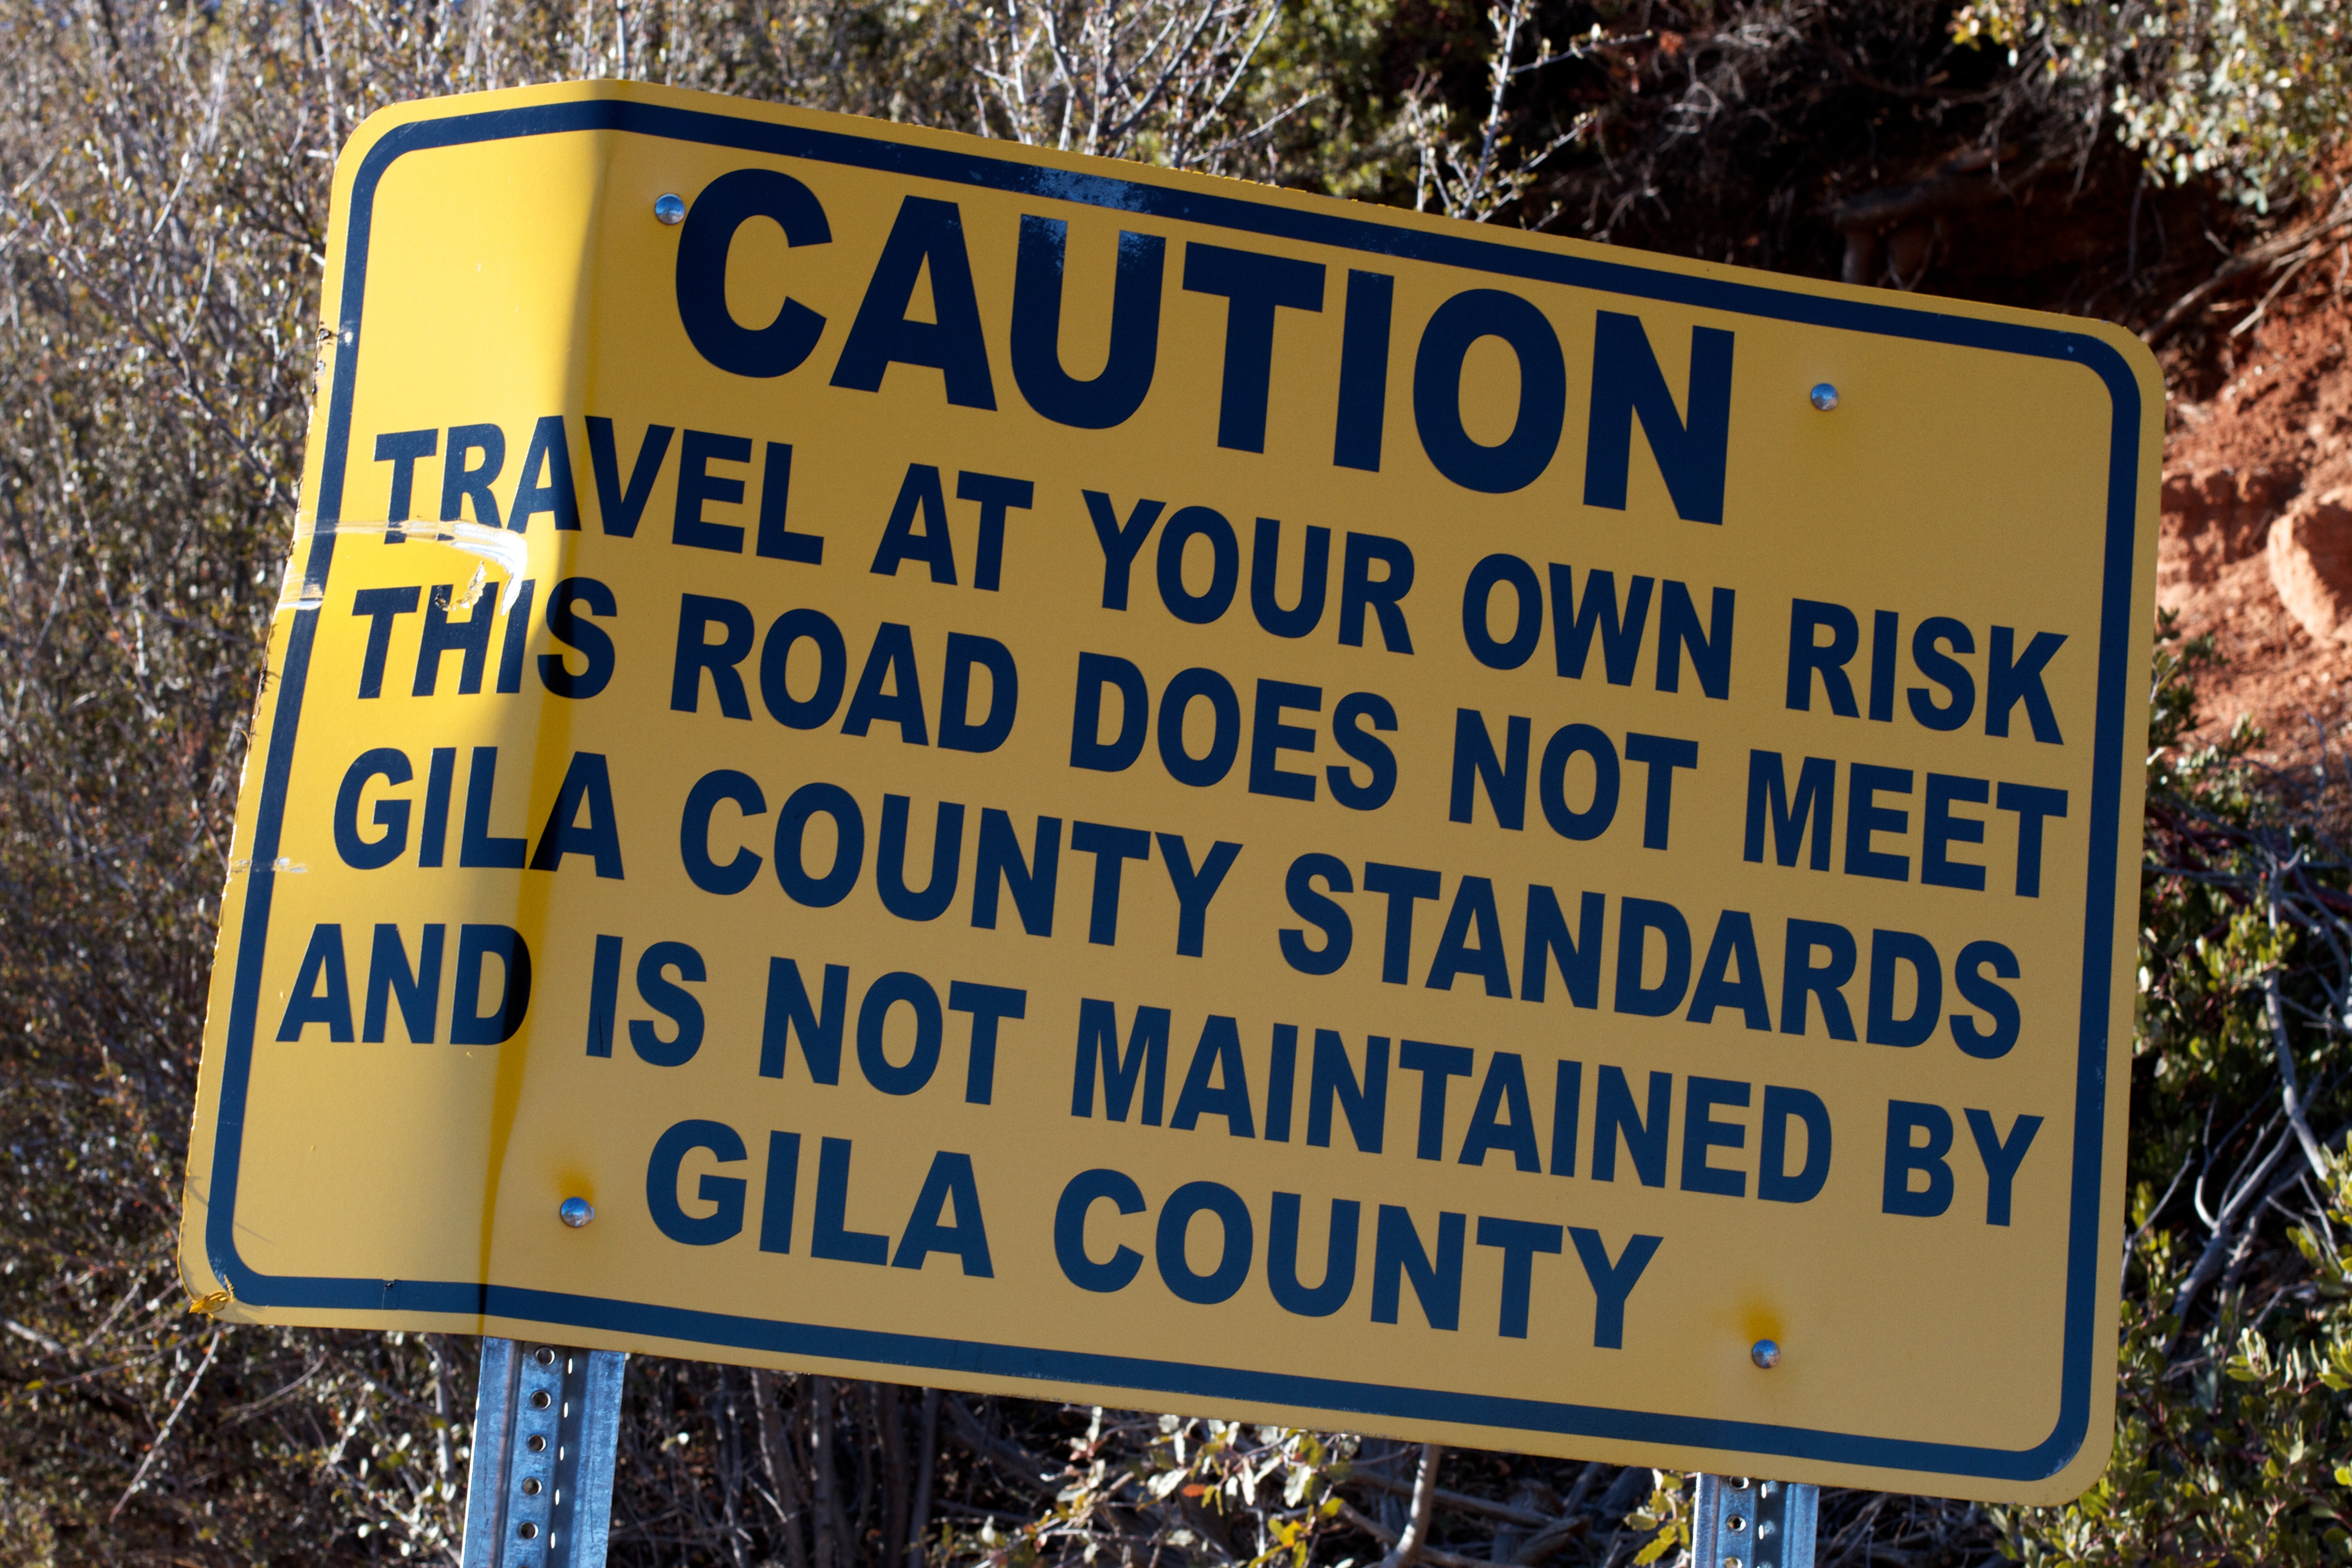
sign, street sign, signage, lane, traffic sign